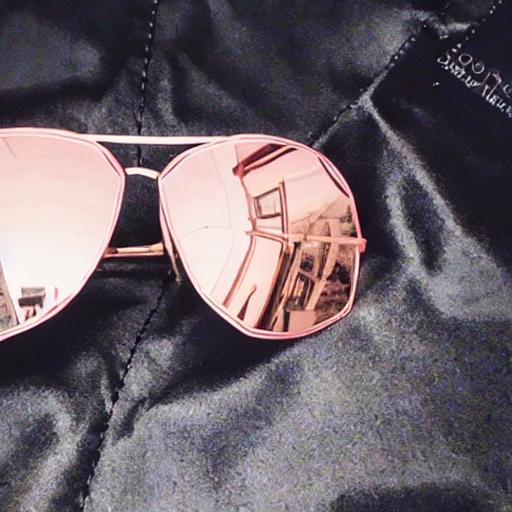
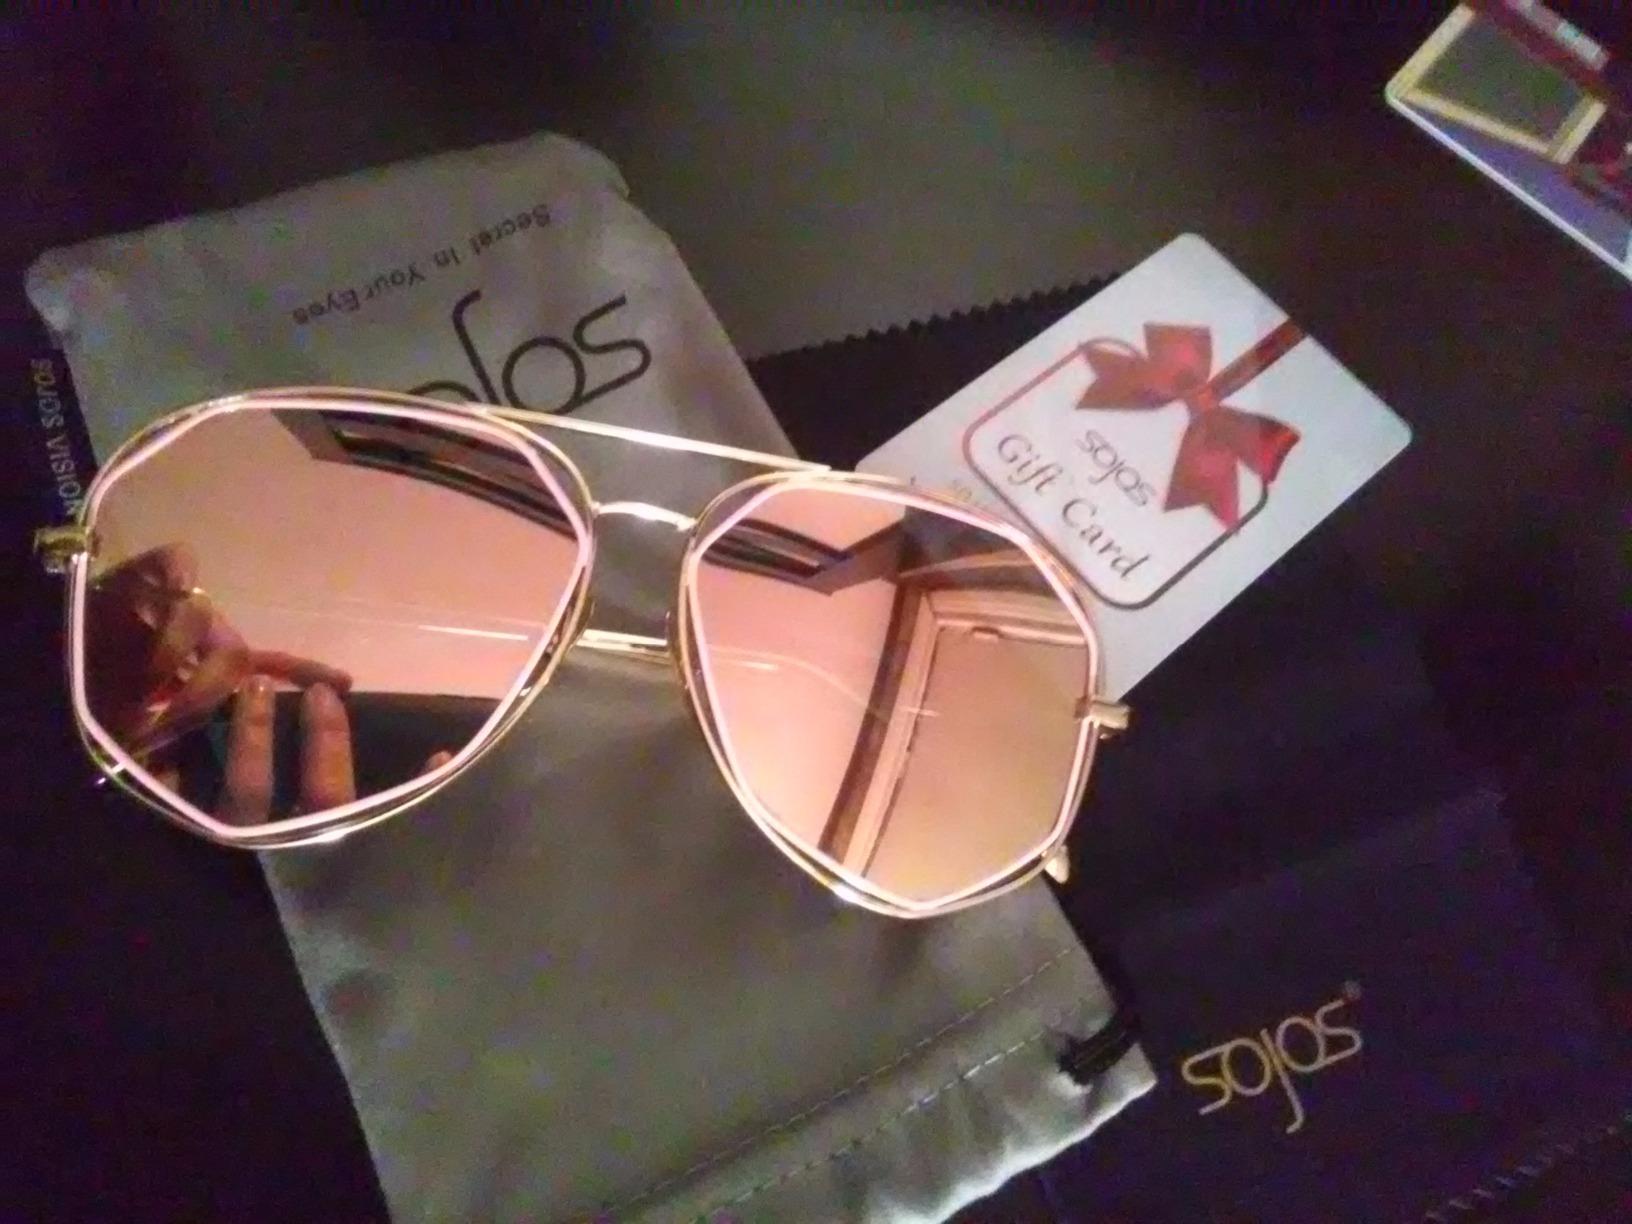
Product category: accessories_sunglasses
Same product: no